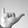
ASL letter: Y